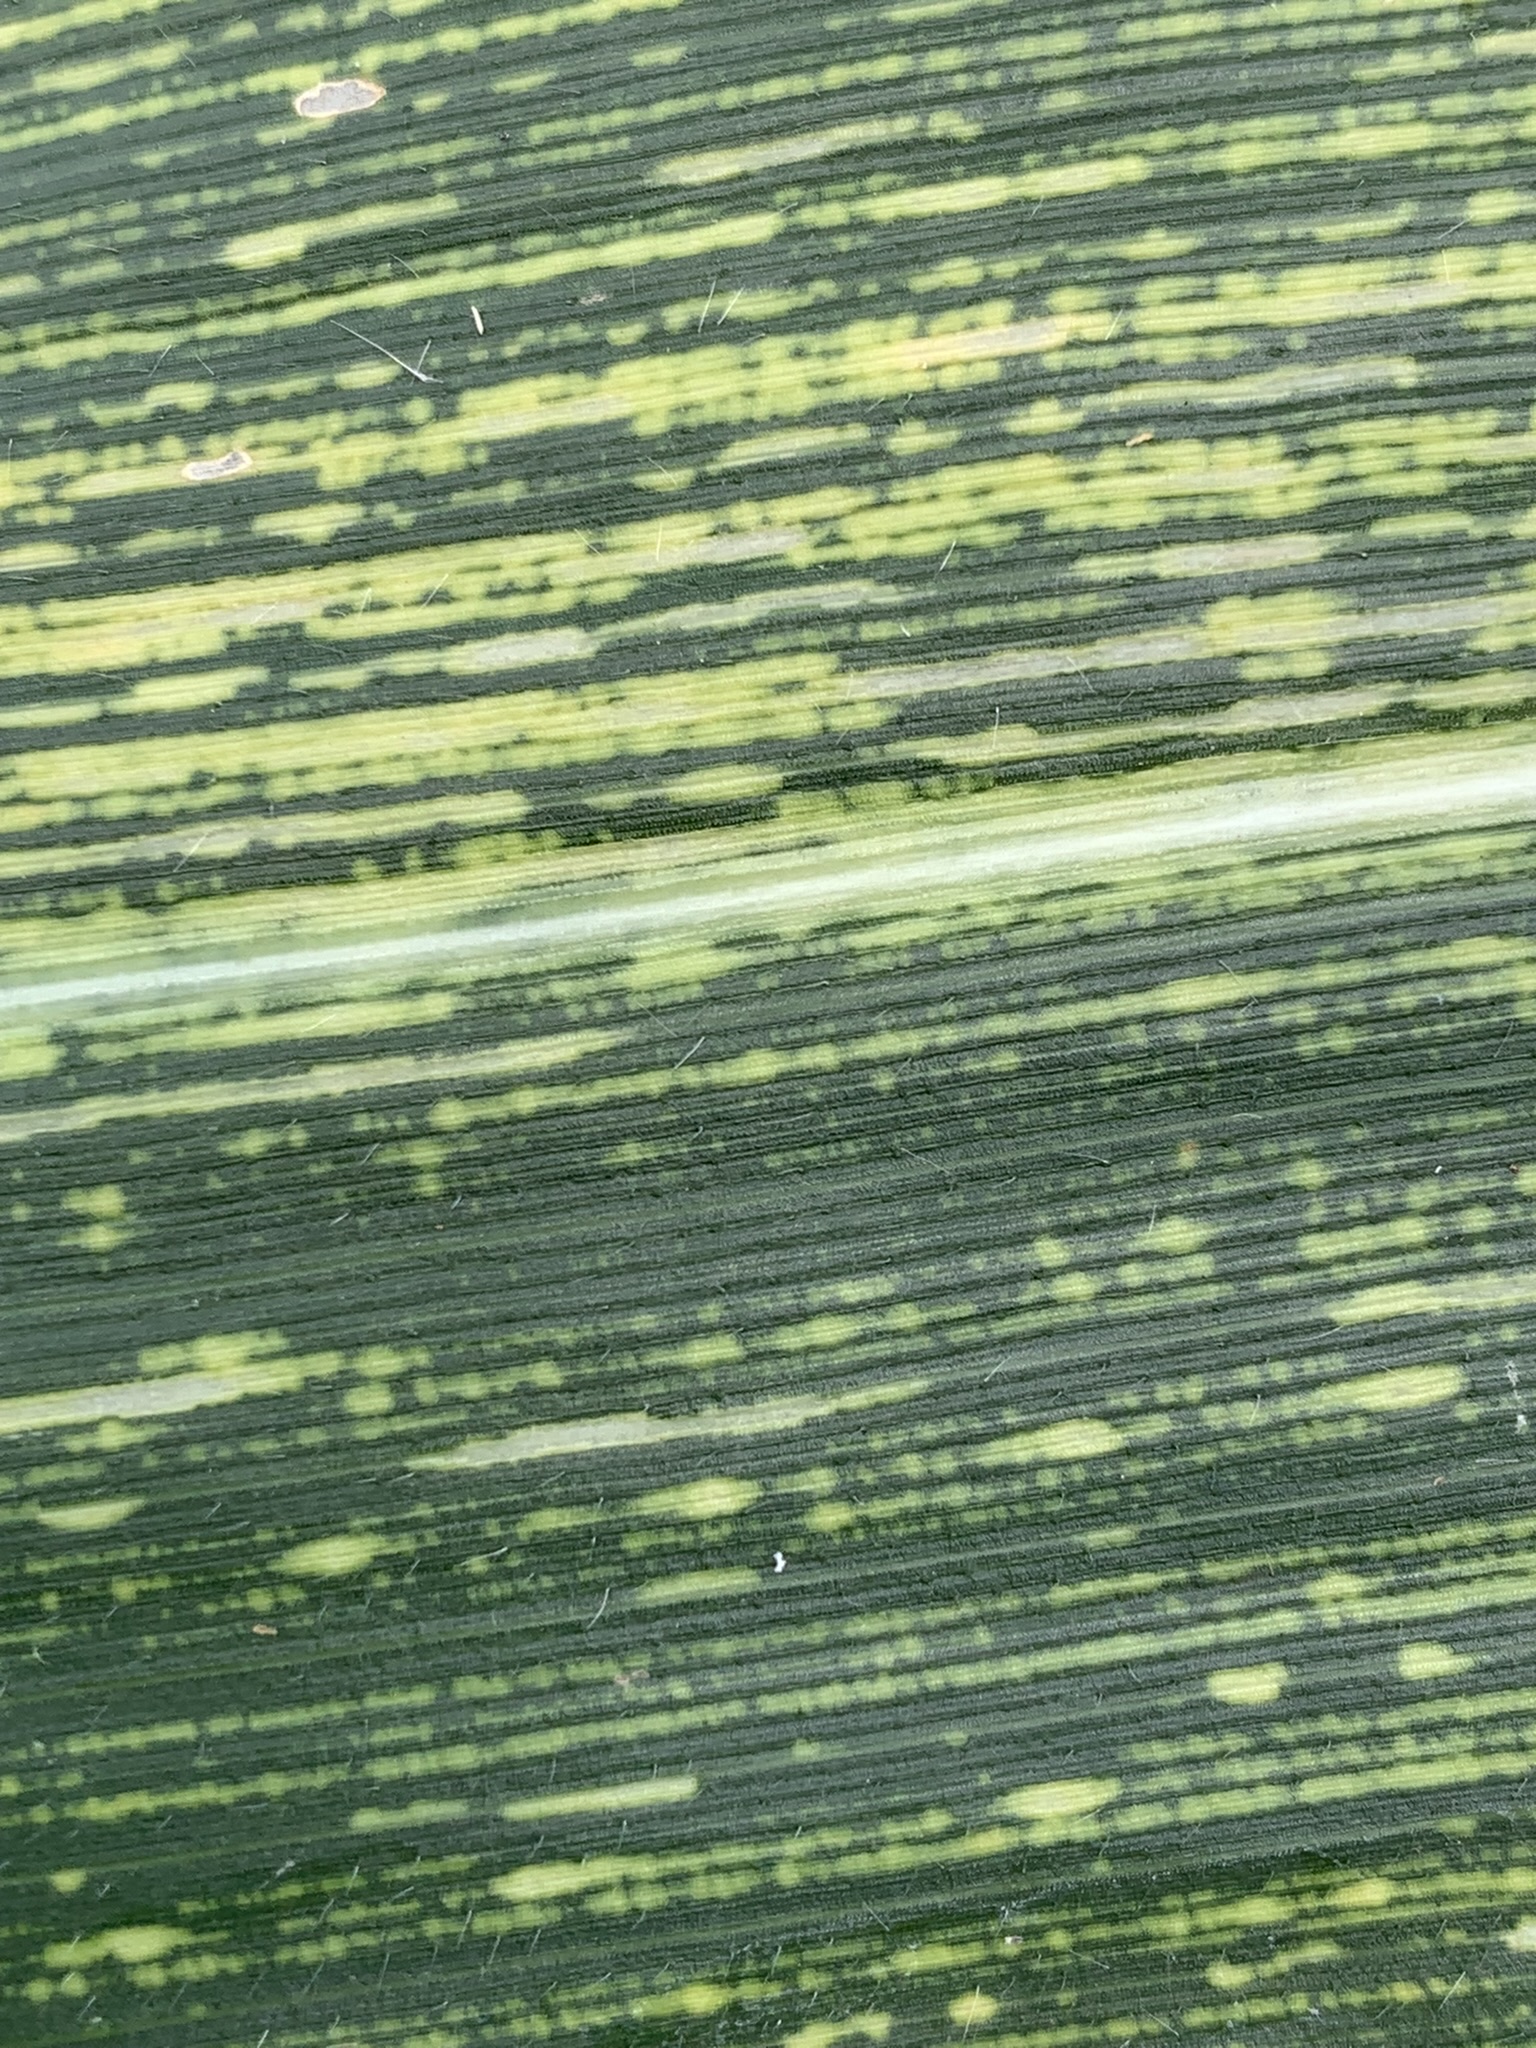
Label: MSV